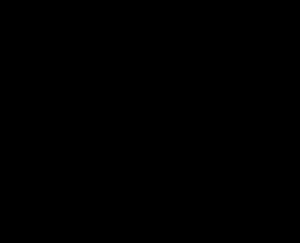
Le catalyseur Phillips ou catalyseur au chrome supporté de Phillips est un catalyseur utilisé pour produire environ la moitié du polyéthylène du monde. Catalyseur hétérogène, il est constitué d'un oxyde de chrome dispersé à la surface d’un support minéral de type silice ou silice-alumine.